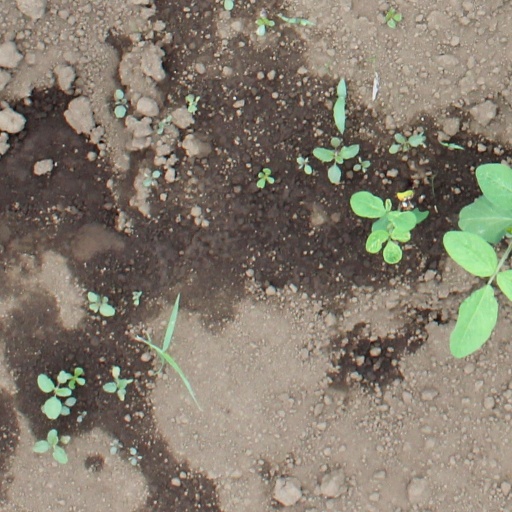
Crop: soybean